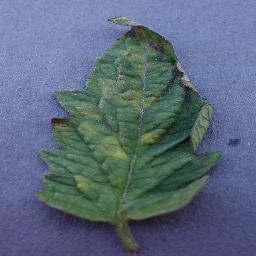
Label: Tomato___Leaf_Mold